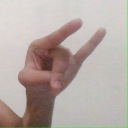
अक्षर: च